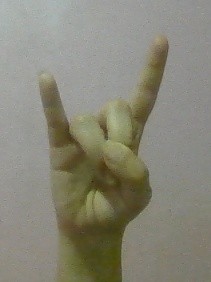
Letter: la